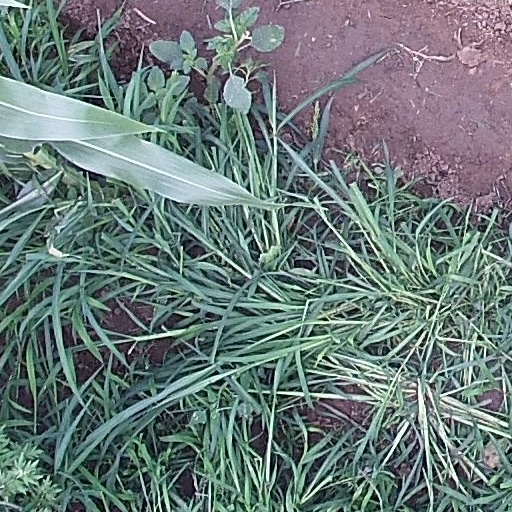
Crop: maize; corn